Blowup

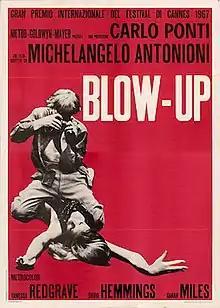
Theatrical release poster

Blowup (also styled Blow-Up) is a 1966 psychological mystery film directed by Michelangelo Antonioni, co-written by Antonioni, Tonino Guerra and Edward Bond and produced by Carlo Ponti. It is Antonioni's first entirely English-language film and stars David Hemmings, Vanessa Redgrave and Sarah Miles. Model Veruschka von Lehndorff is featured as herself, and Jane Birkin makes her first film appearance. The film's non-diegetic music was scored by American jazz pianist Herbie Hancock, and the English rock group The Yardbirds are seen performing "Stroll On". The cinematographer was Carlo di Palma.